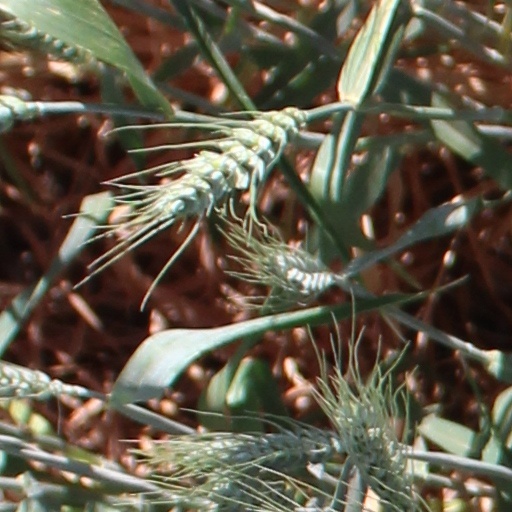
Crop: wheat